Celso Piña

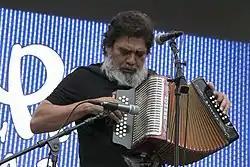
Piña in 2012

Celso Piña Arvizu (April 6, 1953 – August 21, 2019) was a Mexican singer, composer and accordionist, mainly in the genre of cumbia, being one of the most important musicians in the style of "cumbia rebajada".